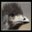
Label: bird